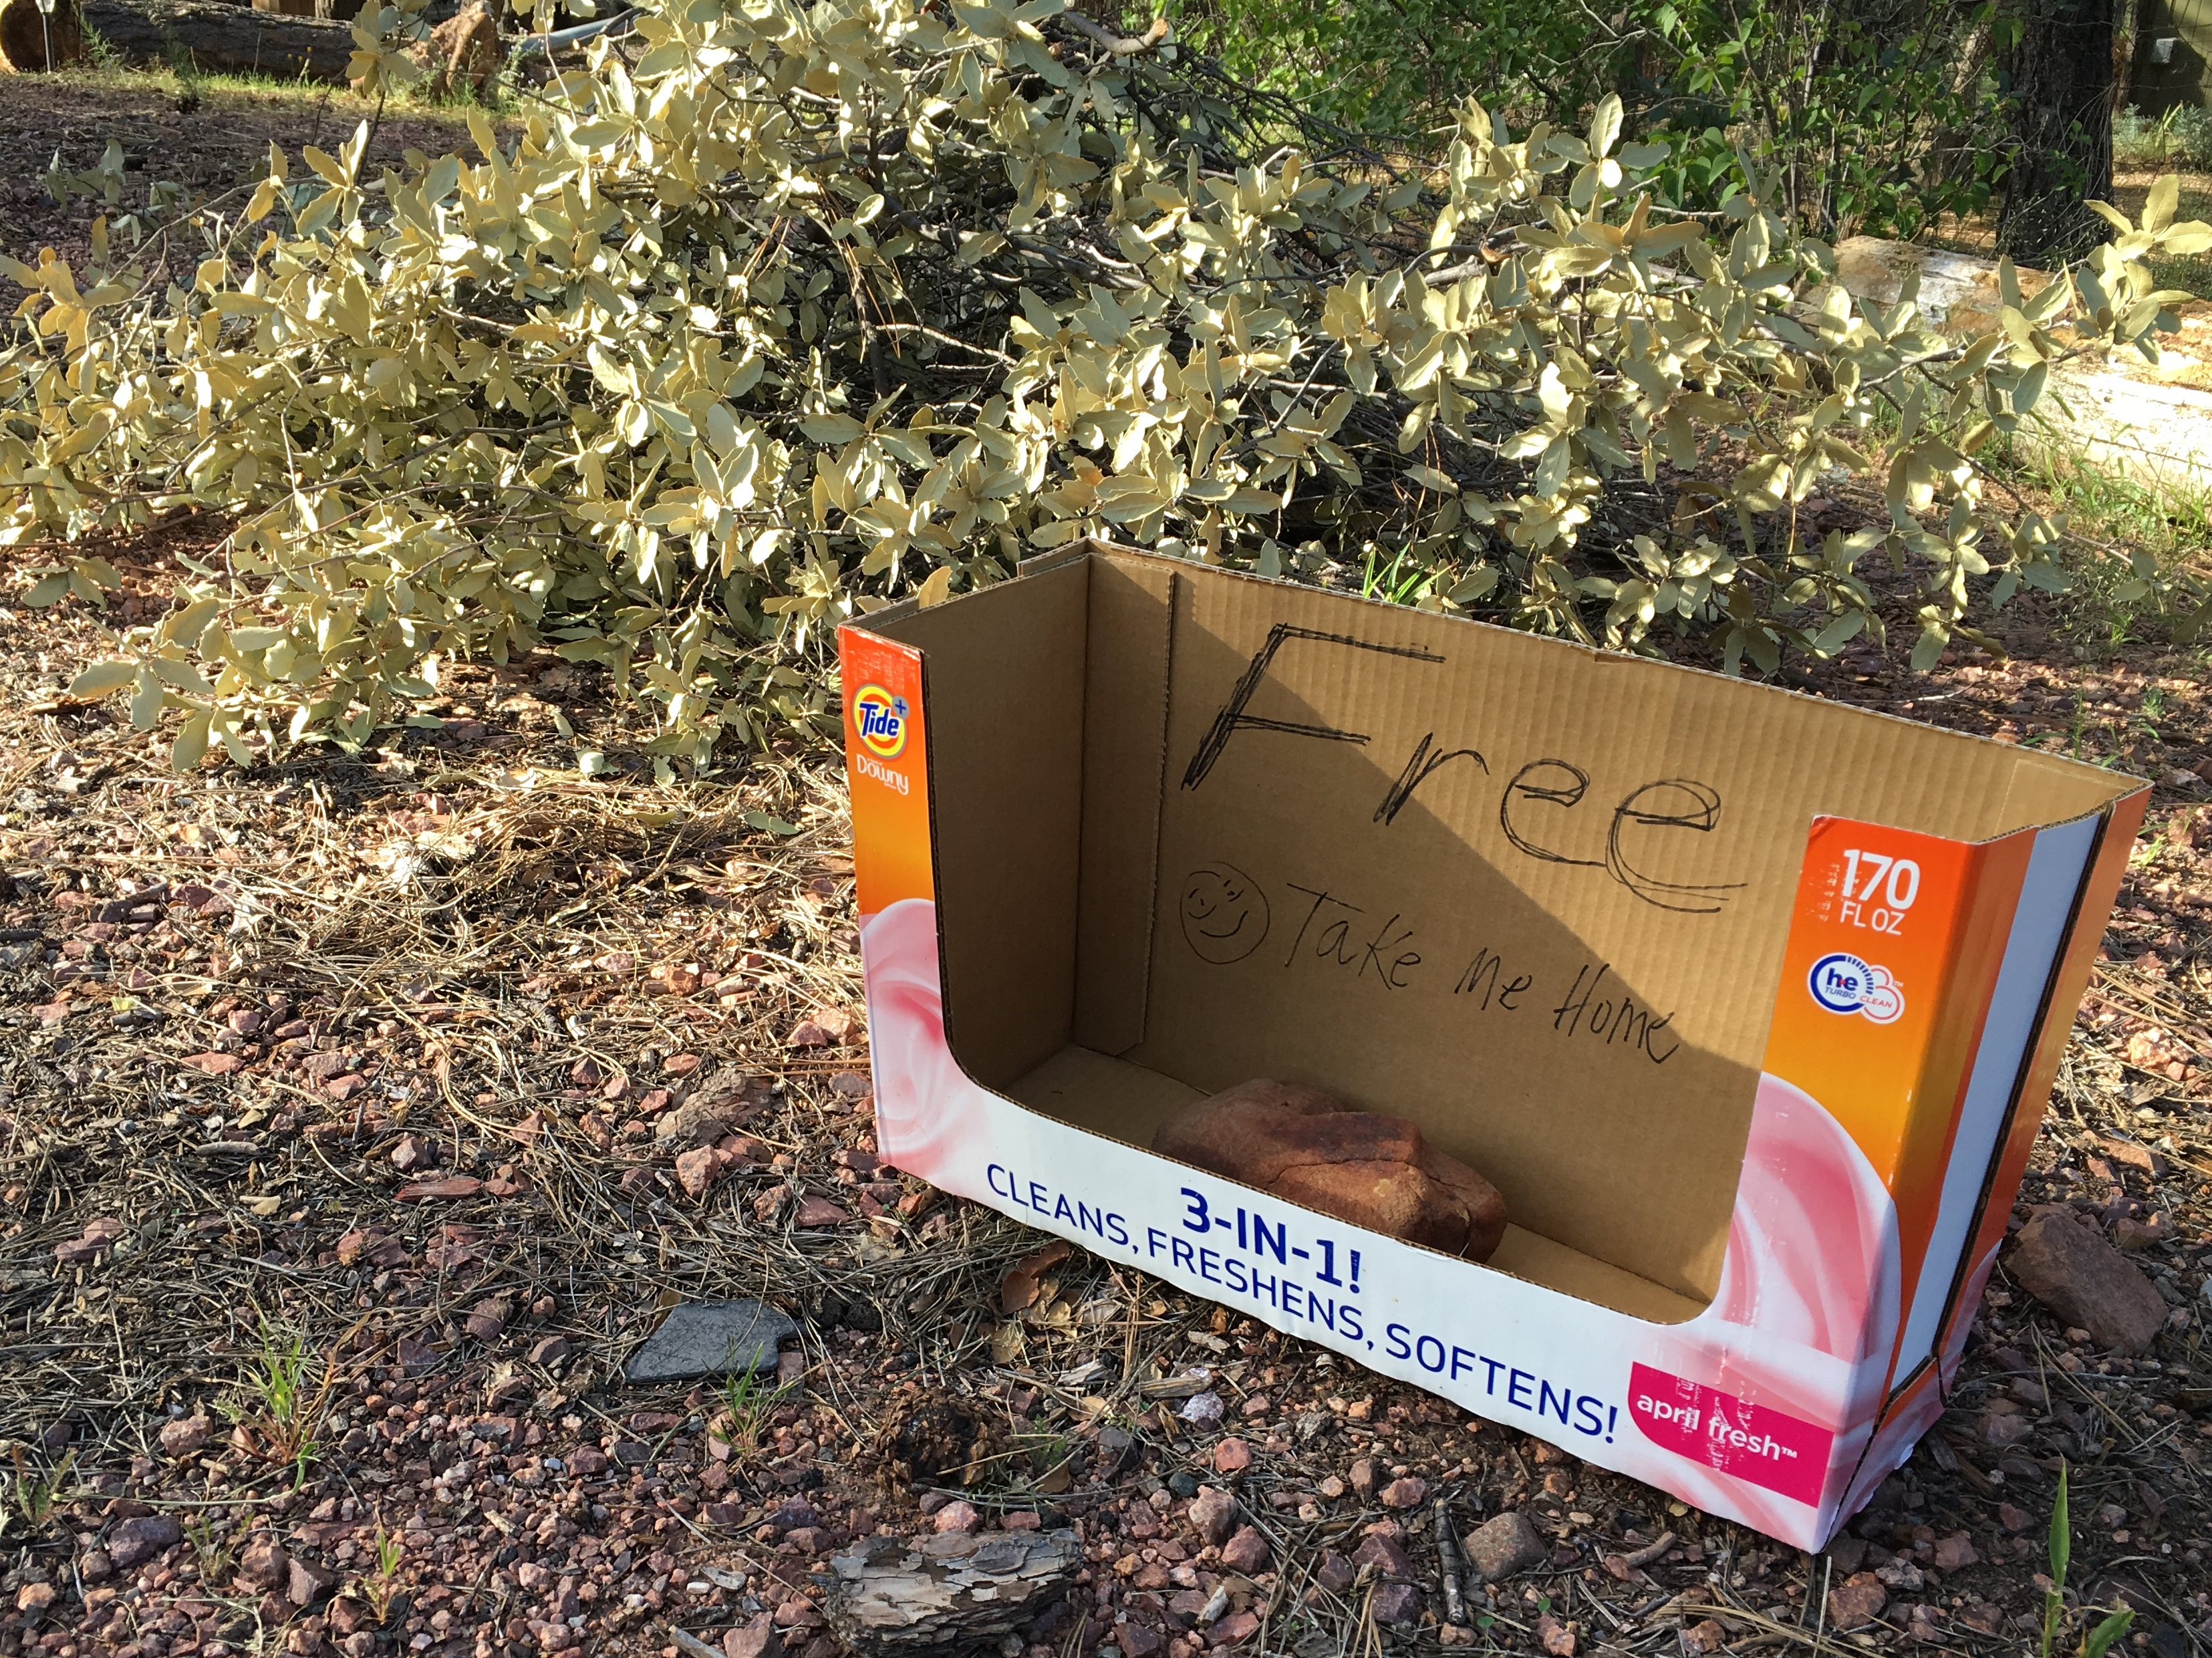
lawn, flower, garden, free